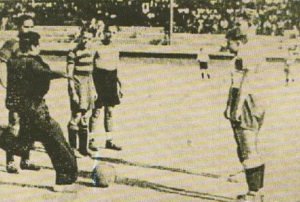
Allouch nouveau champion de France de boxe, donne le coup d'envoi du match MCA-RUA sous les regards de Berzig (maillot rayé)
Le Mouloudia Club d'Alger en arabe : نادي مولودية الجزائر, plus couramment abrégé en Mouloudia d'Alger ou encore MCA, est un club omnisport algérien fondé officiellement le 7 août 1921 à Alger